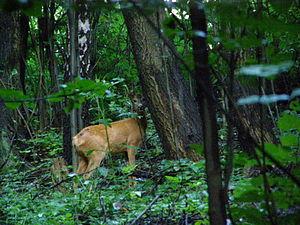
L'expression « équilibre sylvo-cynégétique » désigne, dans le vocabulaire francophone commun aux forestiers et chasseurs, le stade où les populations d'herbivores ou omnivores permettent la régénération naturelle et durable de la forêt.